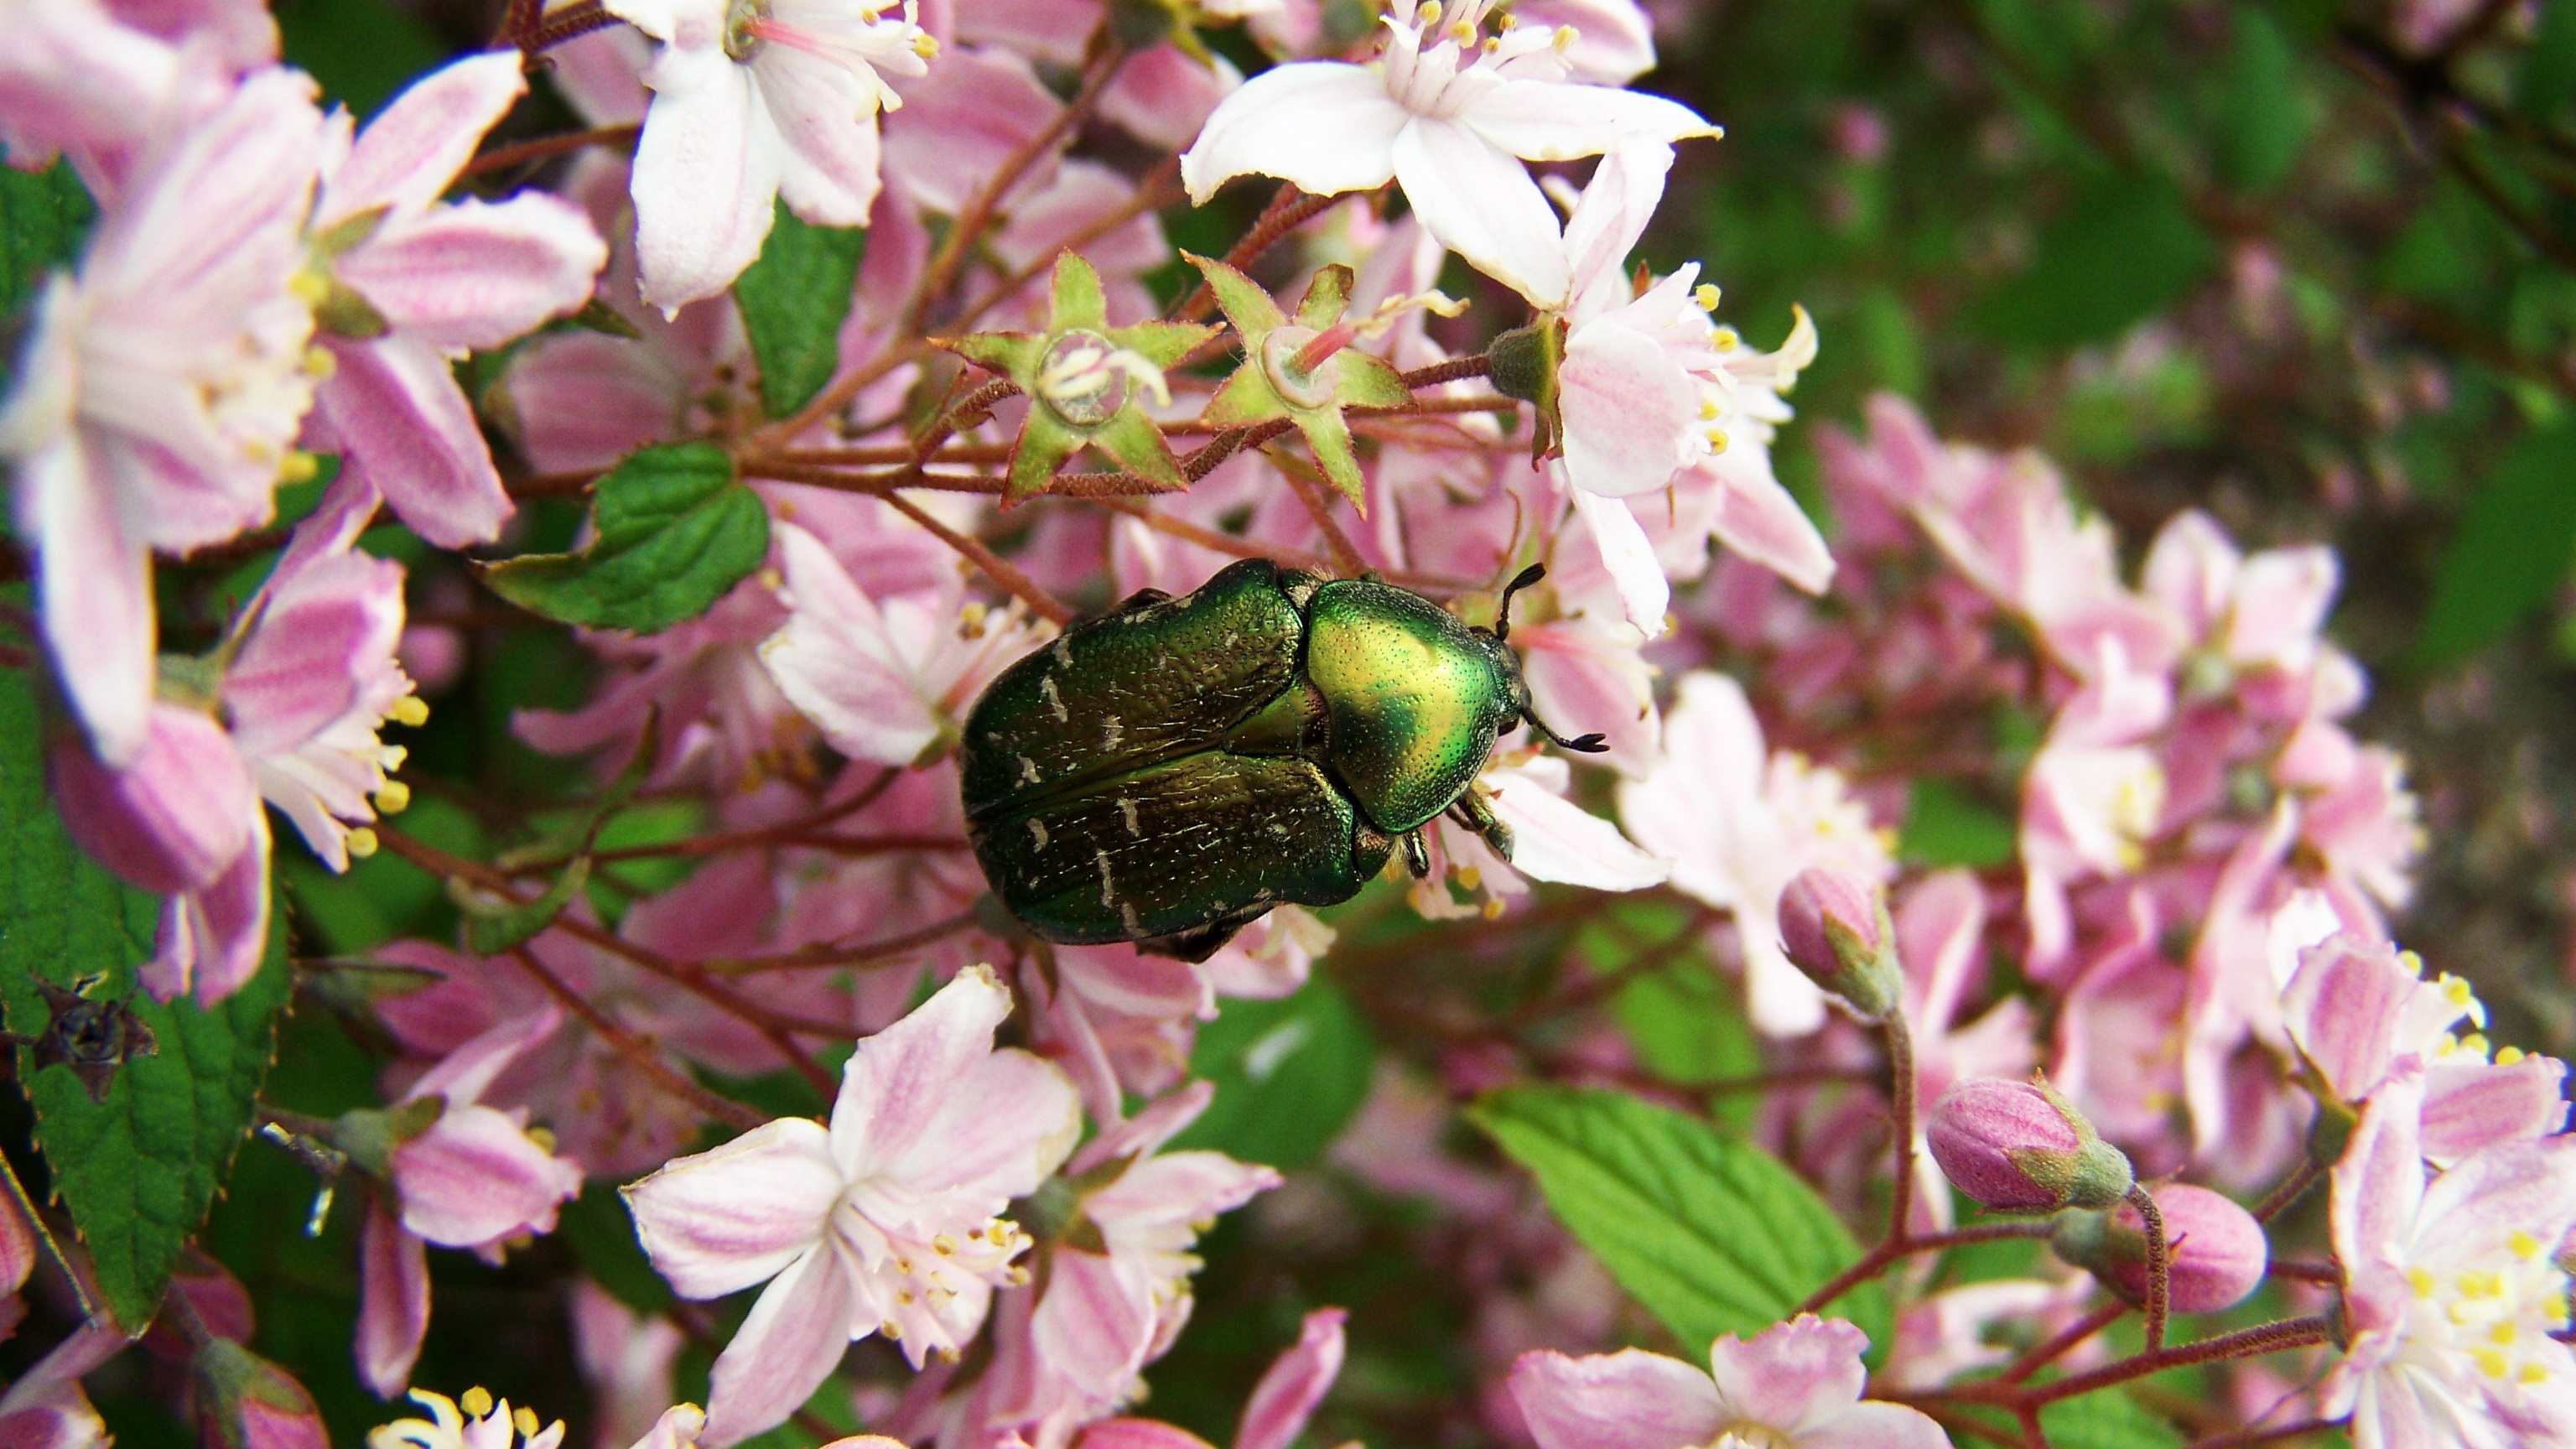
nature, branch, blossom, plant, flower, spring, insect, botany, garden, flora, fauna, invertebrate, wildflower, shrub, bee, nectar, macro photography, flowering plant, honey bee, rose beetle, land plant, membrane winged insect